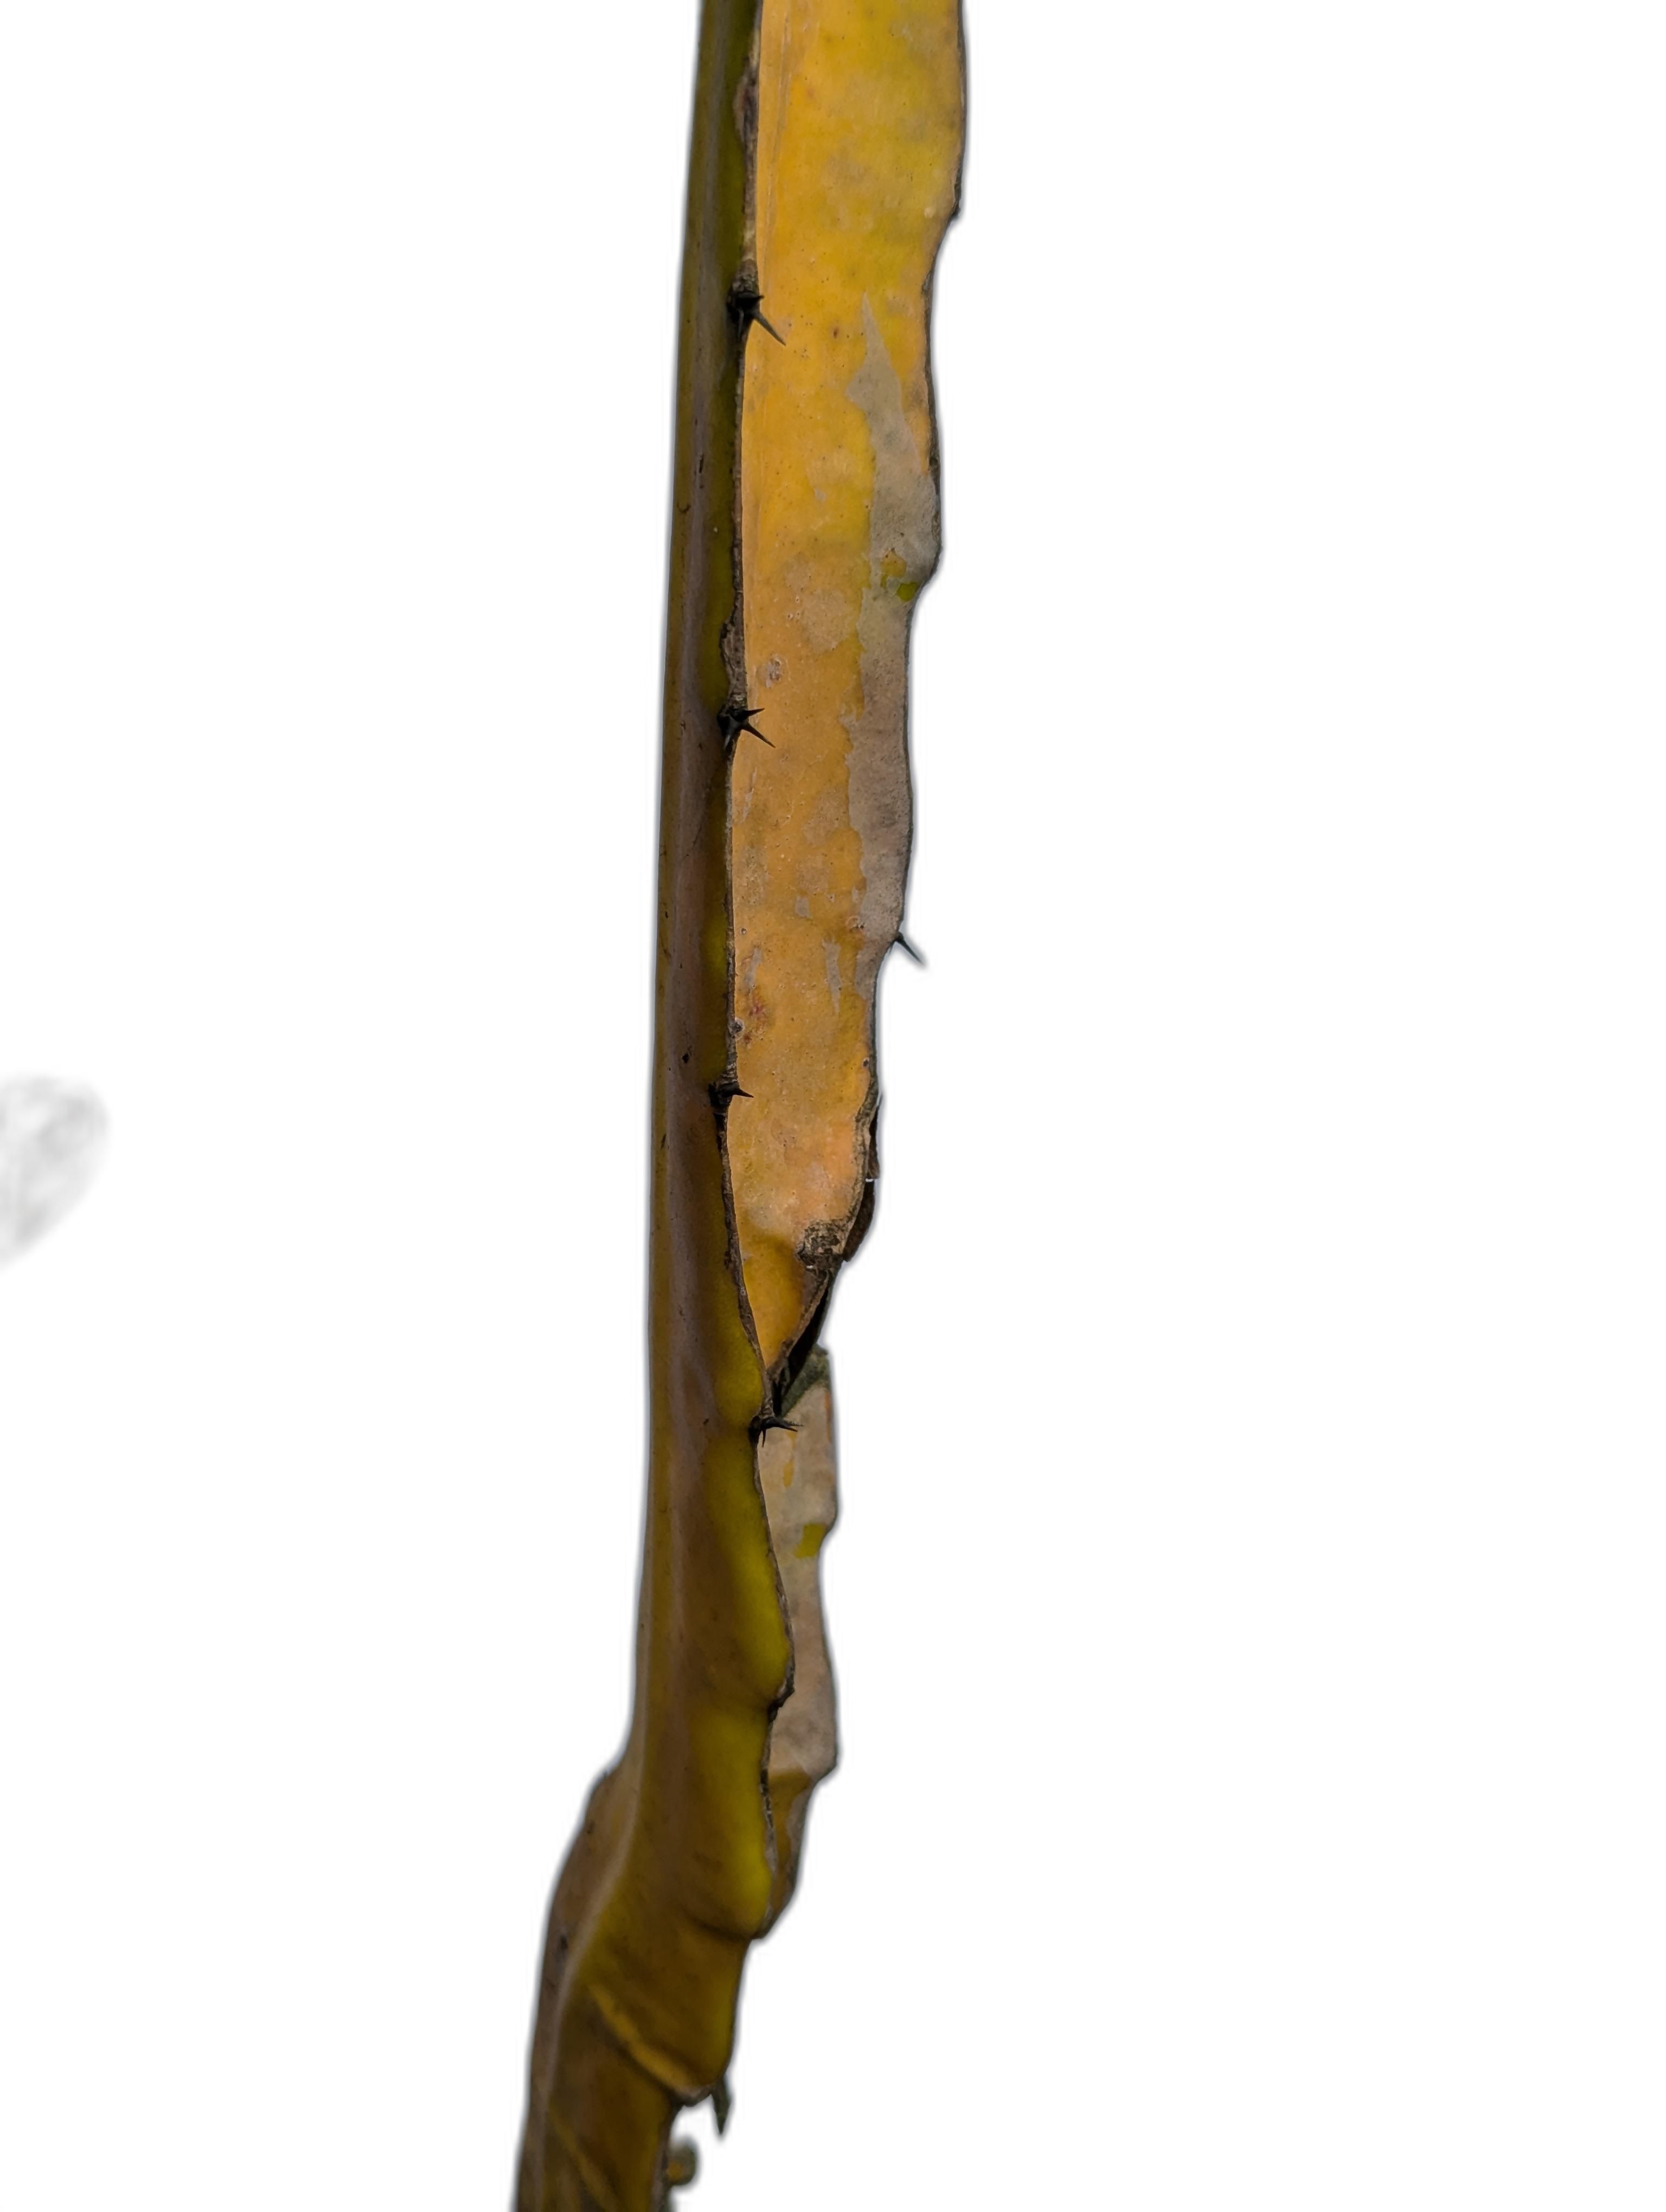
Label: Bad leaf